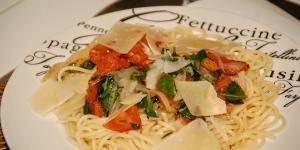
espaguetis con tomate natural y albahaca